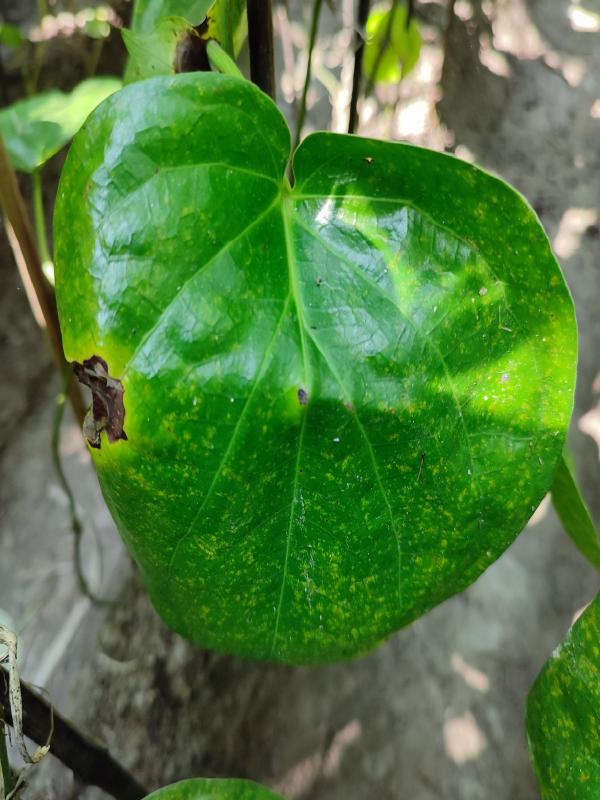
Label: Bacterial_Leaf_Disease